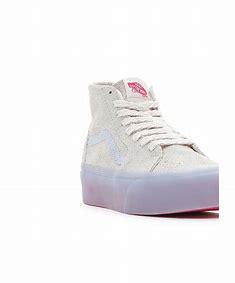
Brand: Vans
Model: UA SK8 Hi